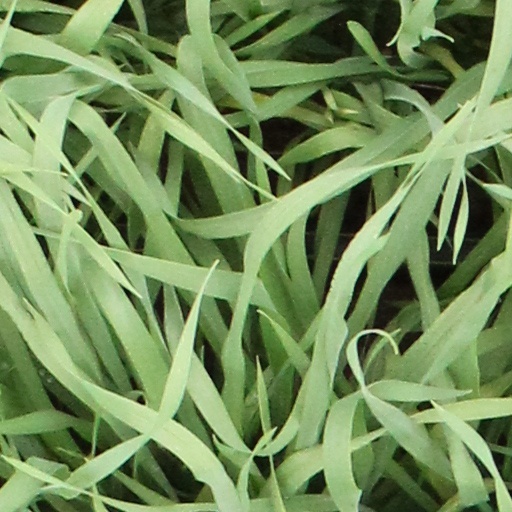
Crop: wheat